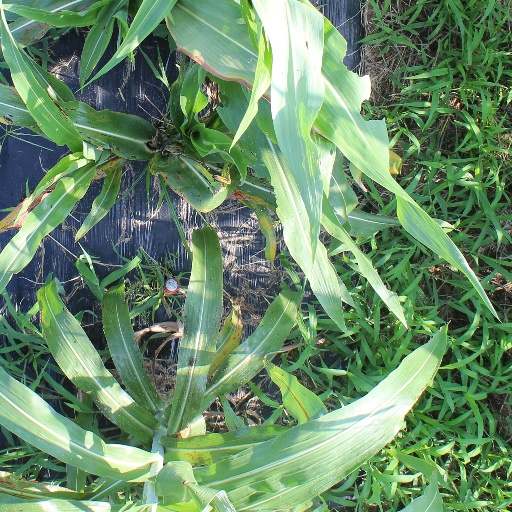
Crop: sorghum